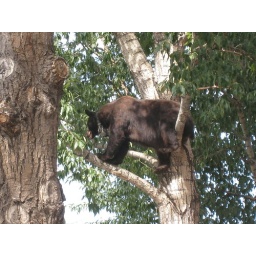
A bear made his way up a tree in town